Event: Typhoon Ruby
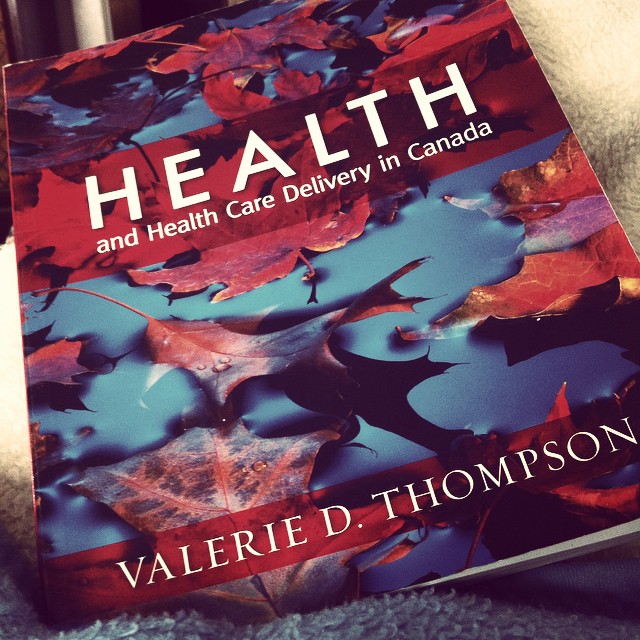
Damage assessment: no_damage